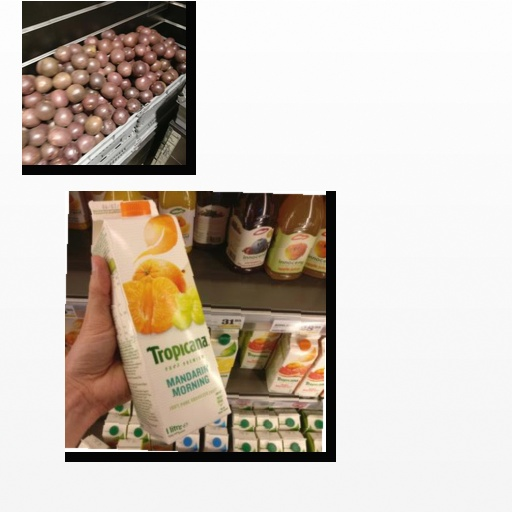
Food items: passion_fruit, mandarin_juice